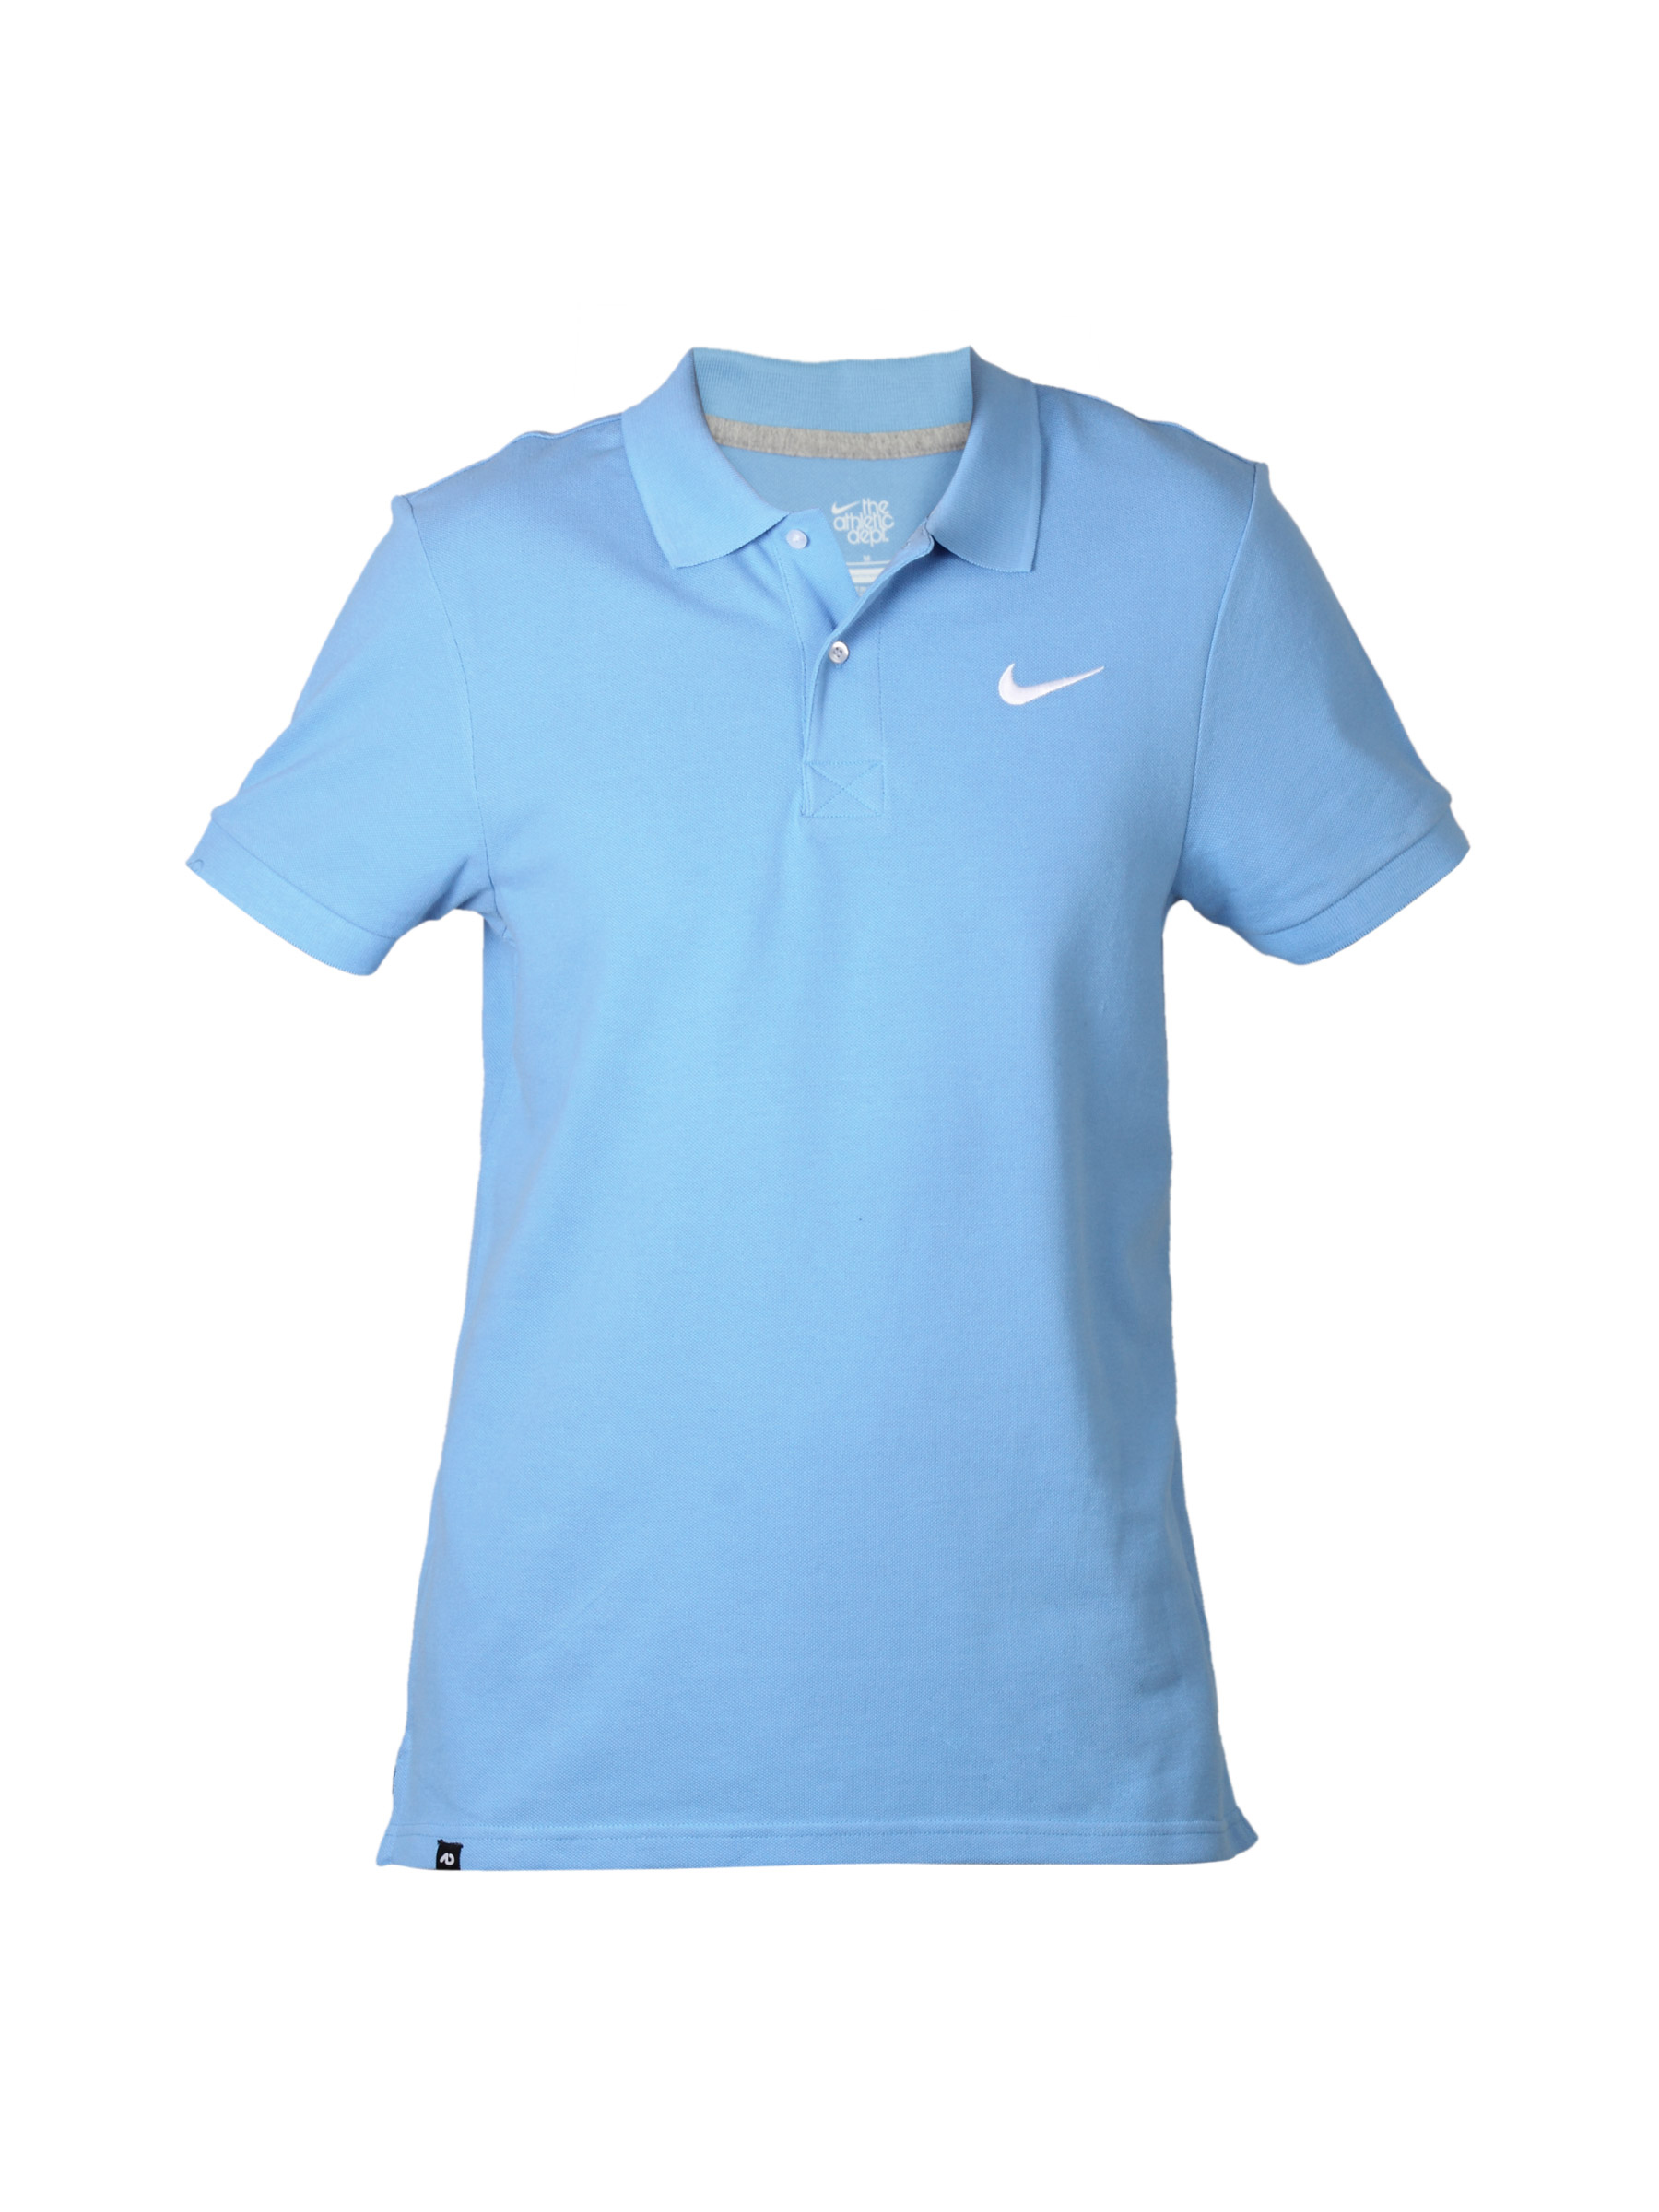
Nike Men Polo Club Blue T-shirt
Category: Apparel / Topwear / Tshirts
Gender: Men
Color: Blue
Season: Summer 2012
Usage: Casual